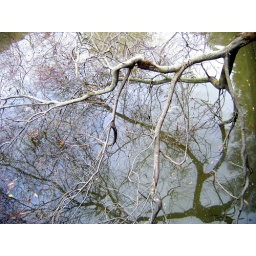
Some branches that broke off a tree and ended up in a storm water canal.